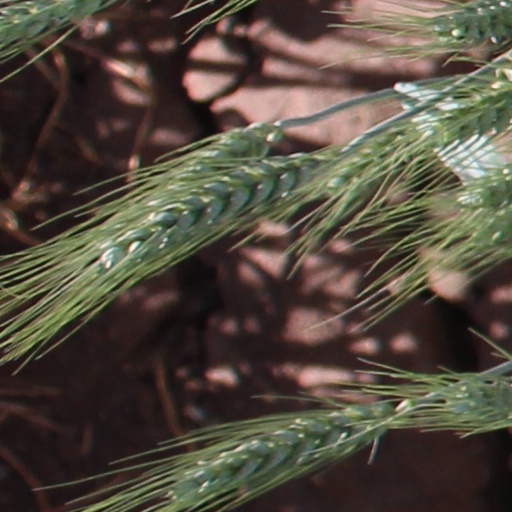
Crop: wheat